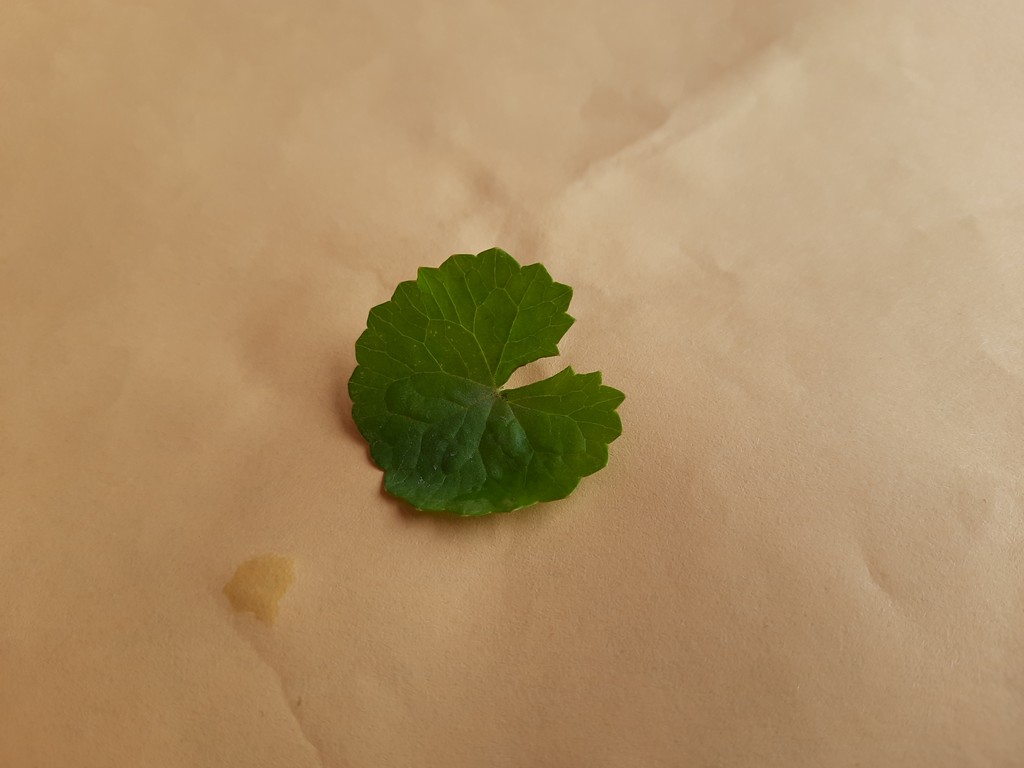
Label: Healthy